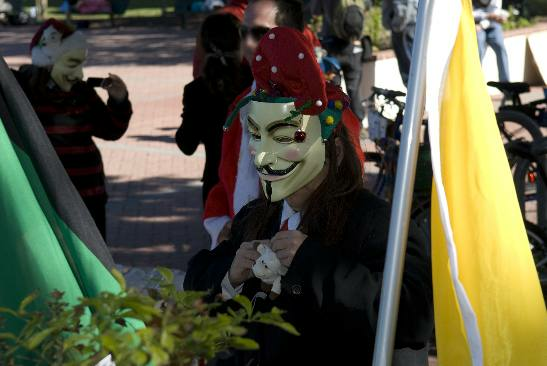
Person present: Yes